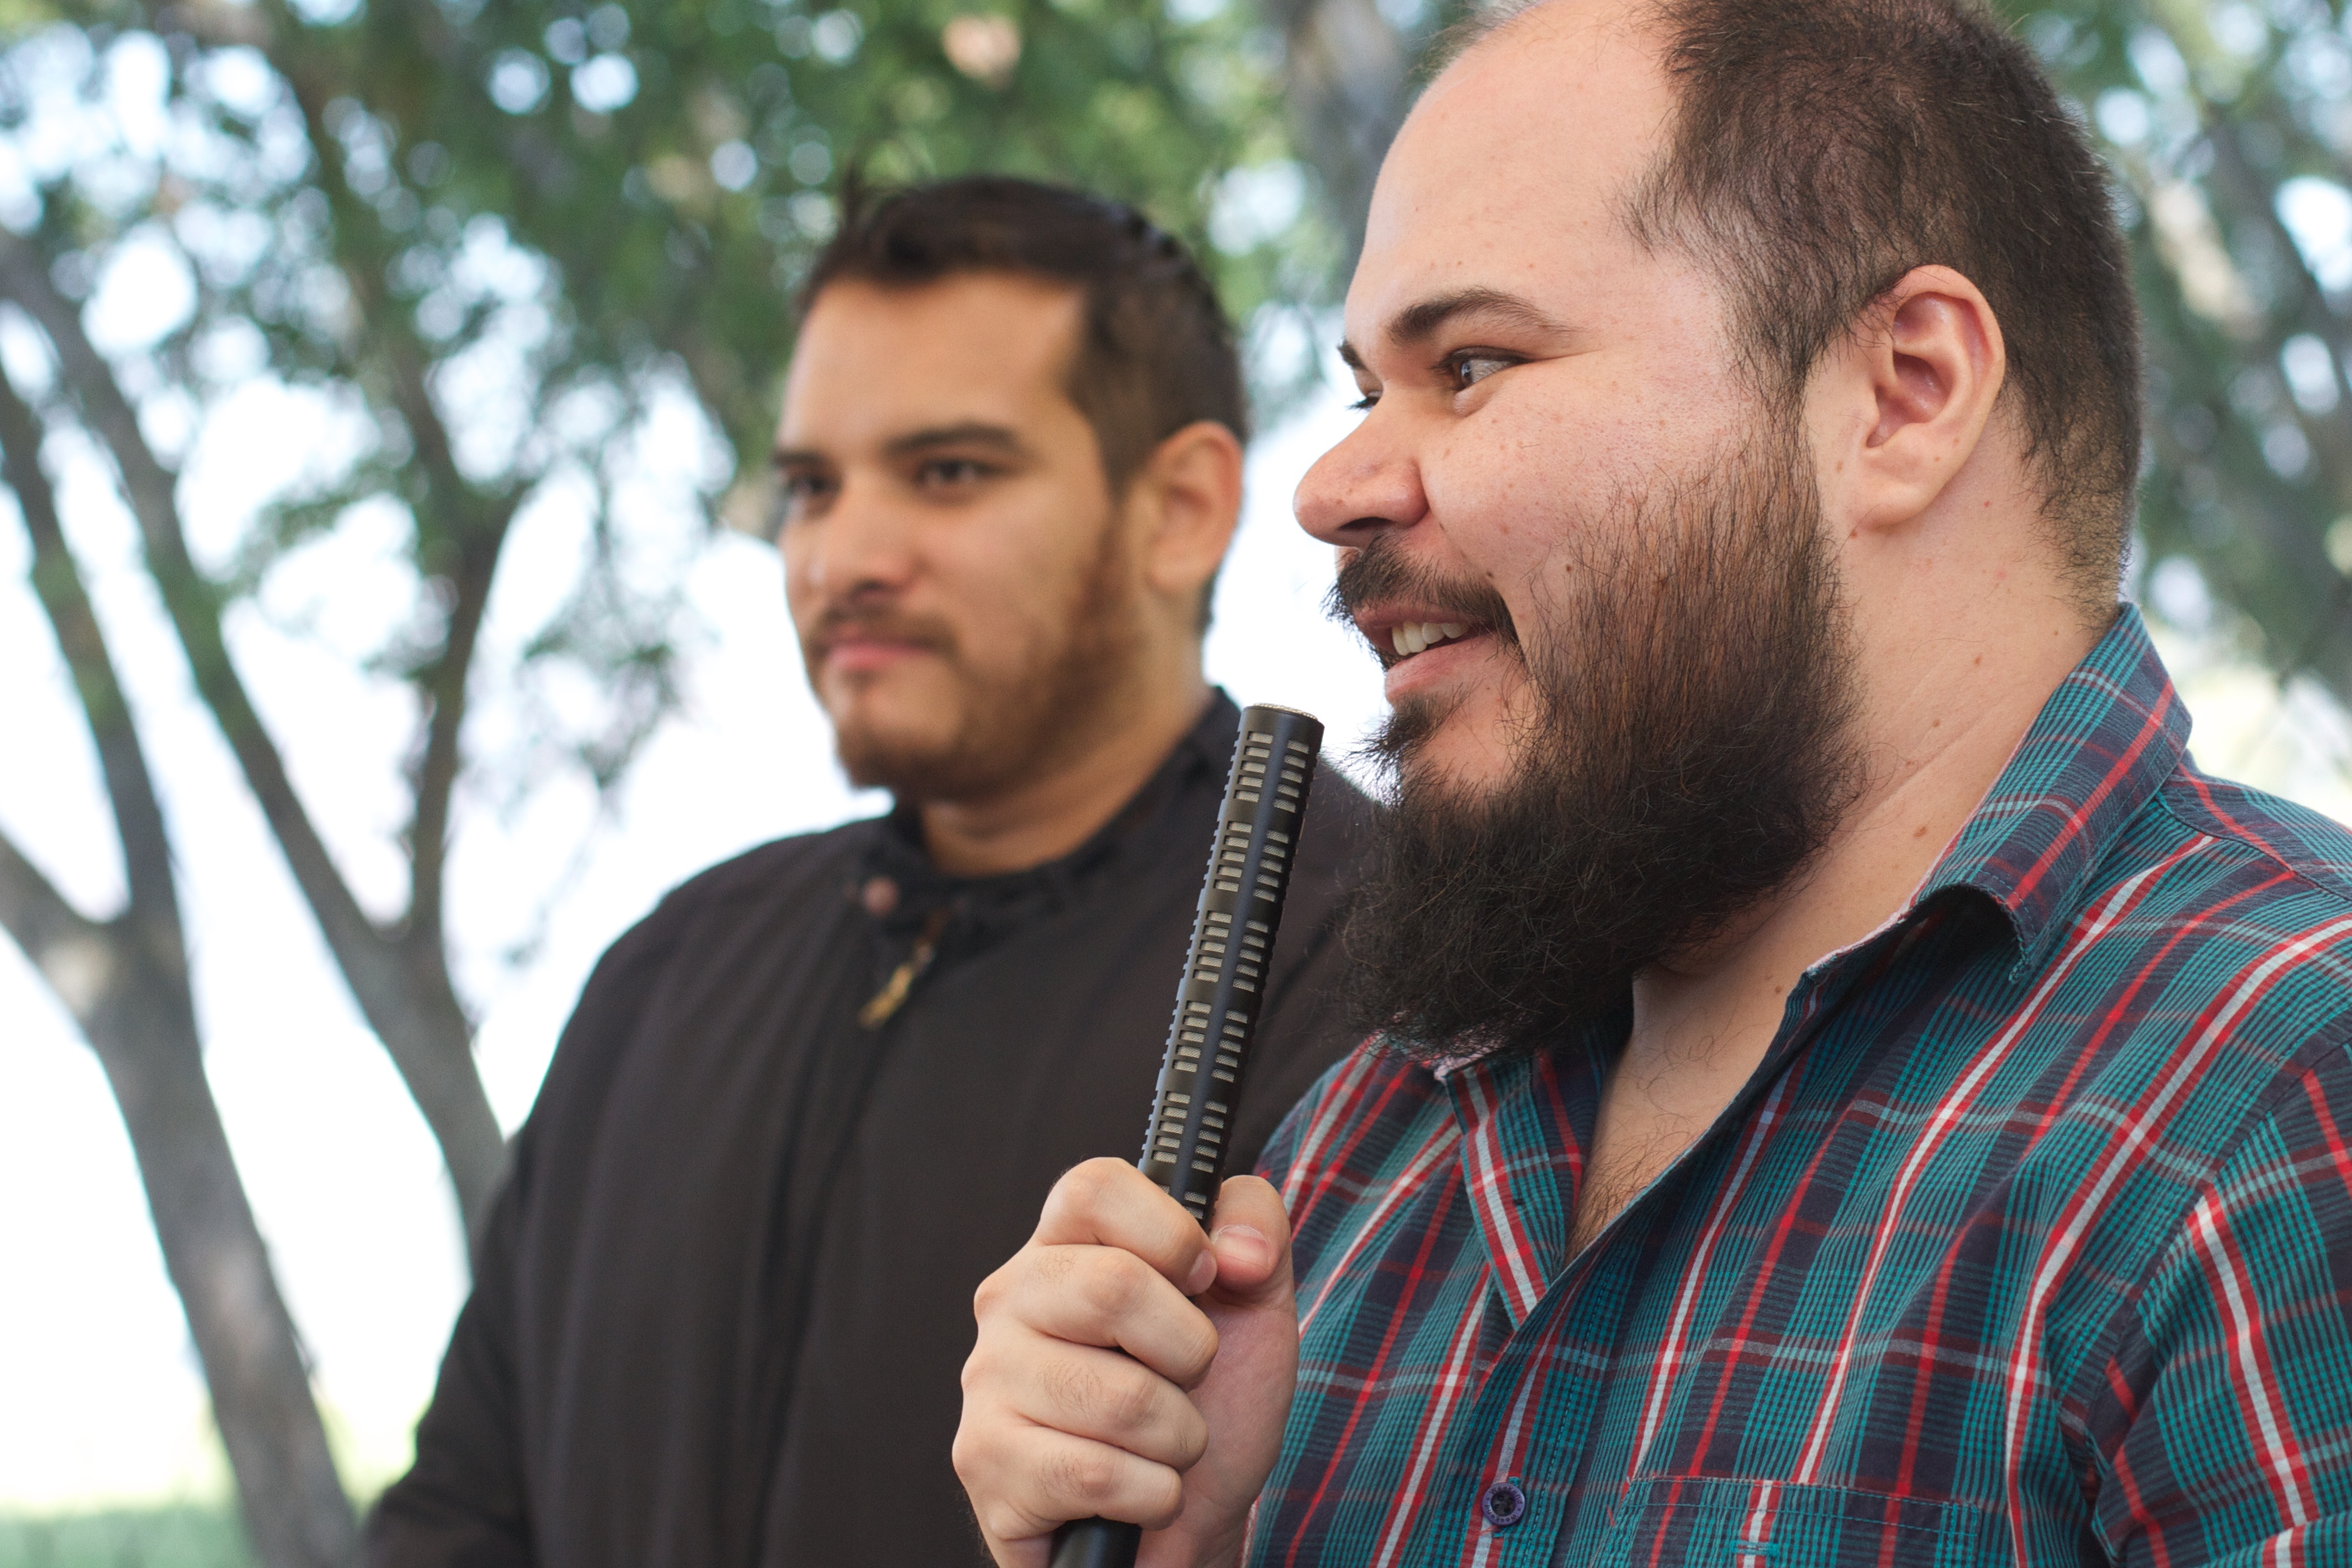
man, person, people, male, beard, udgagora, facial hair